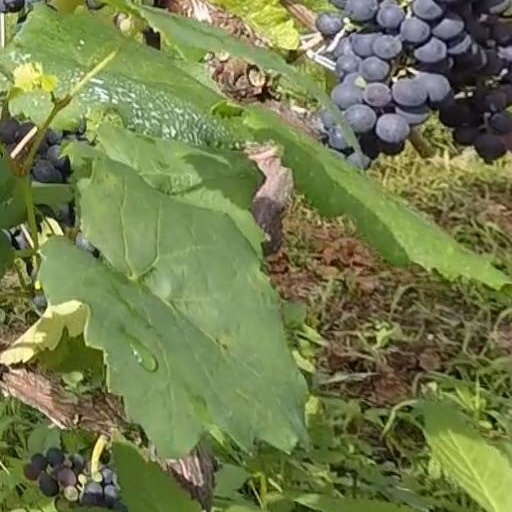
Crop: grape